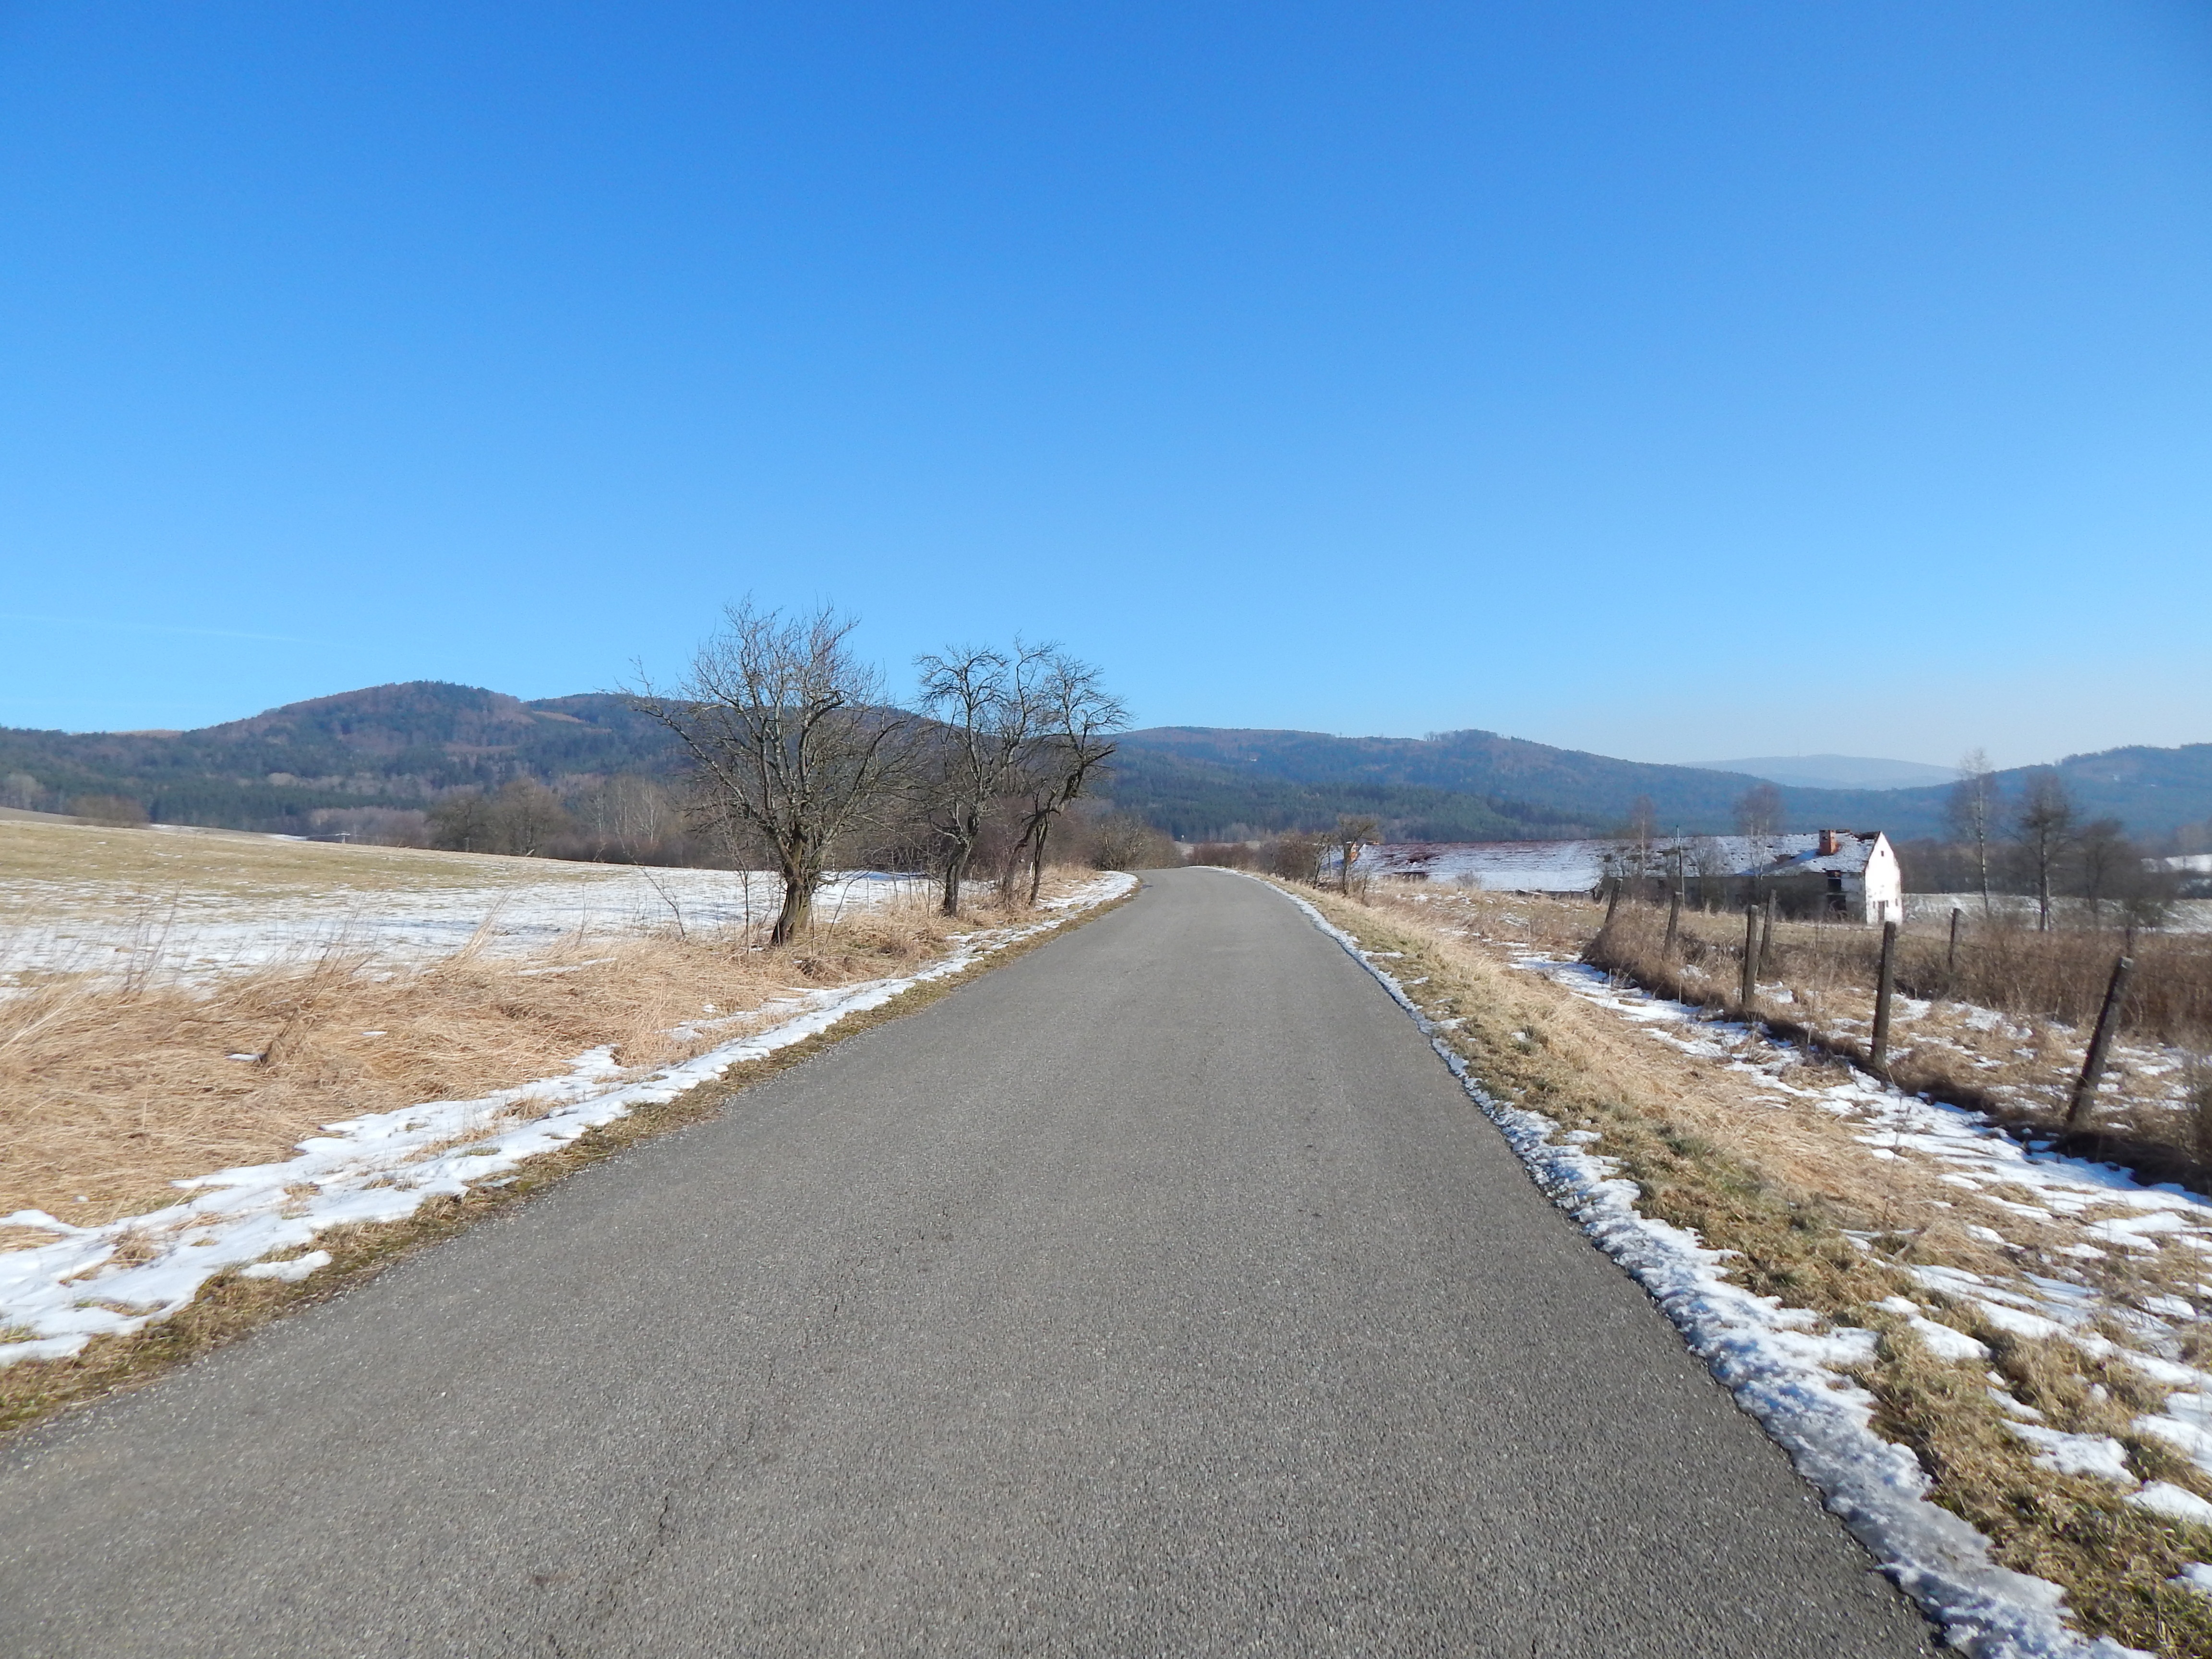
landscape, path, mountain, snow, winter, road, house, hill, highway, valley, asphalt, walkway, dirt road, reservoir, trees, road trip, infrastructure, rural area, mountain pass, road surface, mountainous landforms